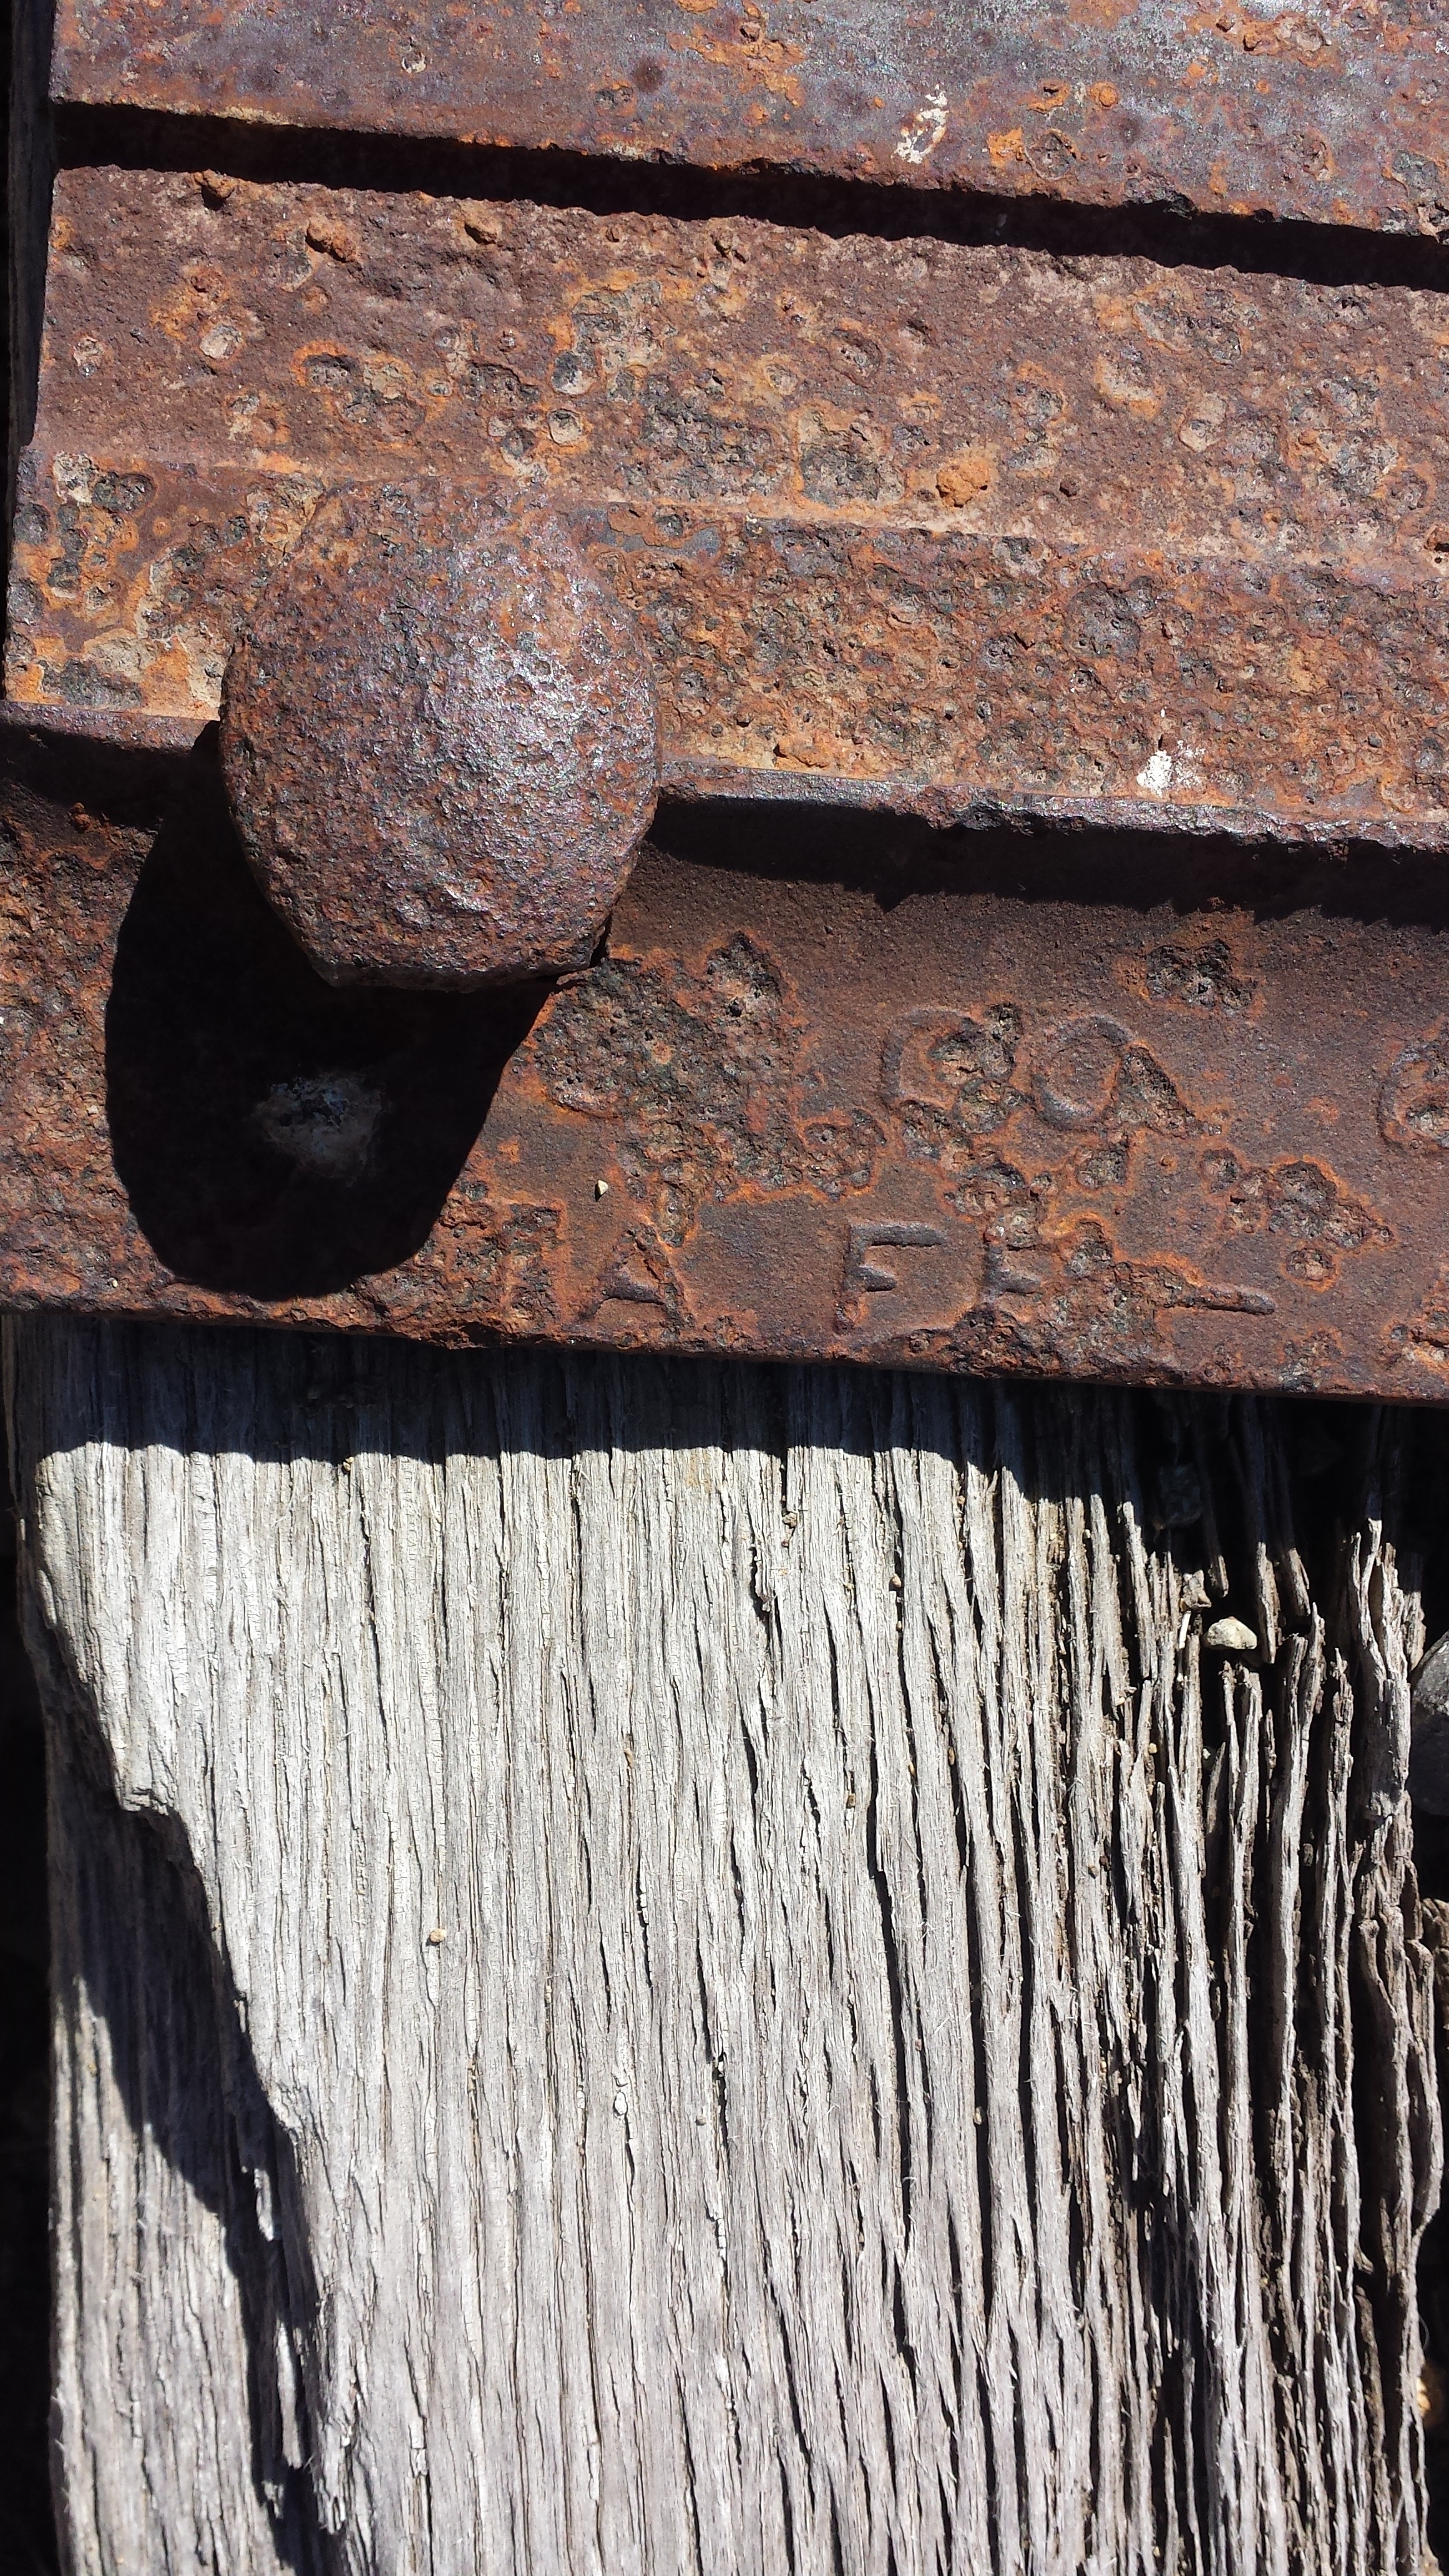
wood, texture, floor, trunk, wall, closeup, lumber, material, iron, carving, railroad tie